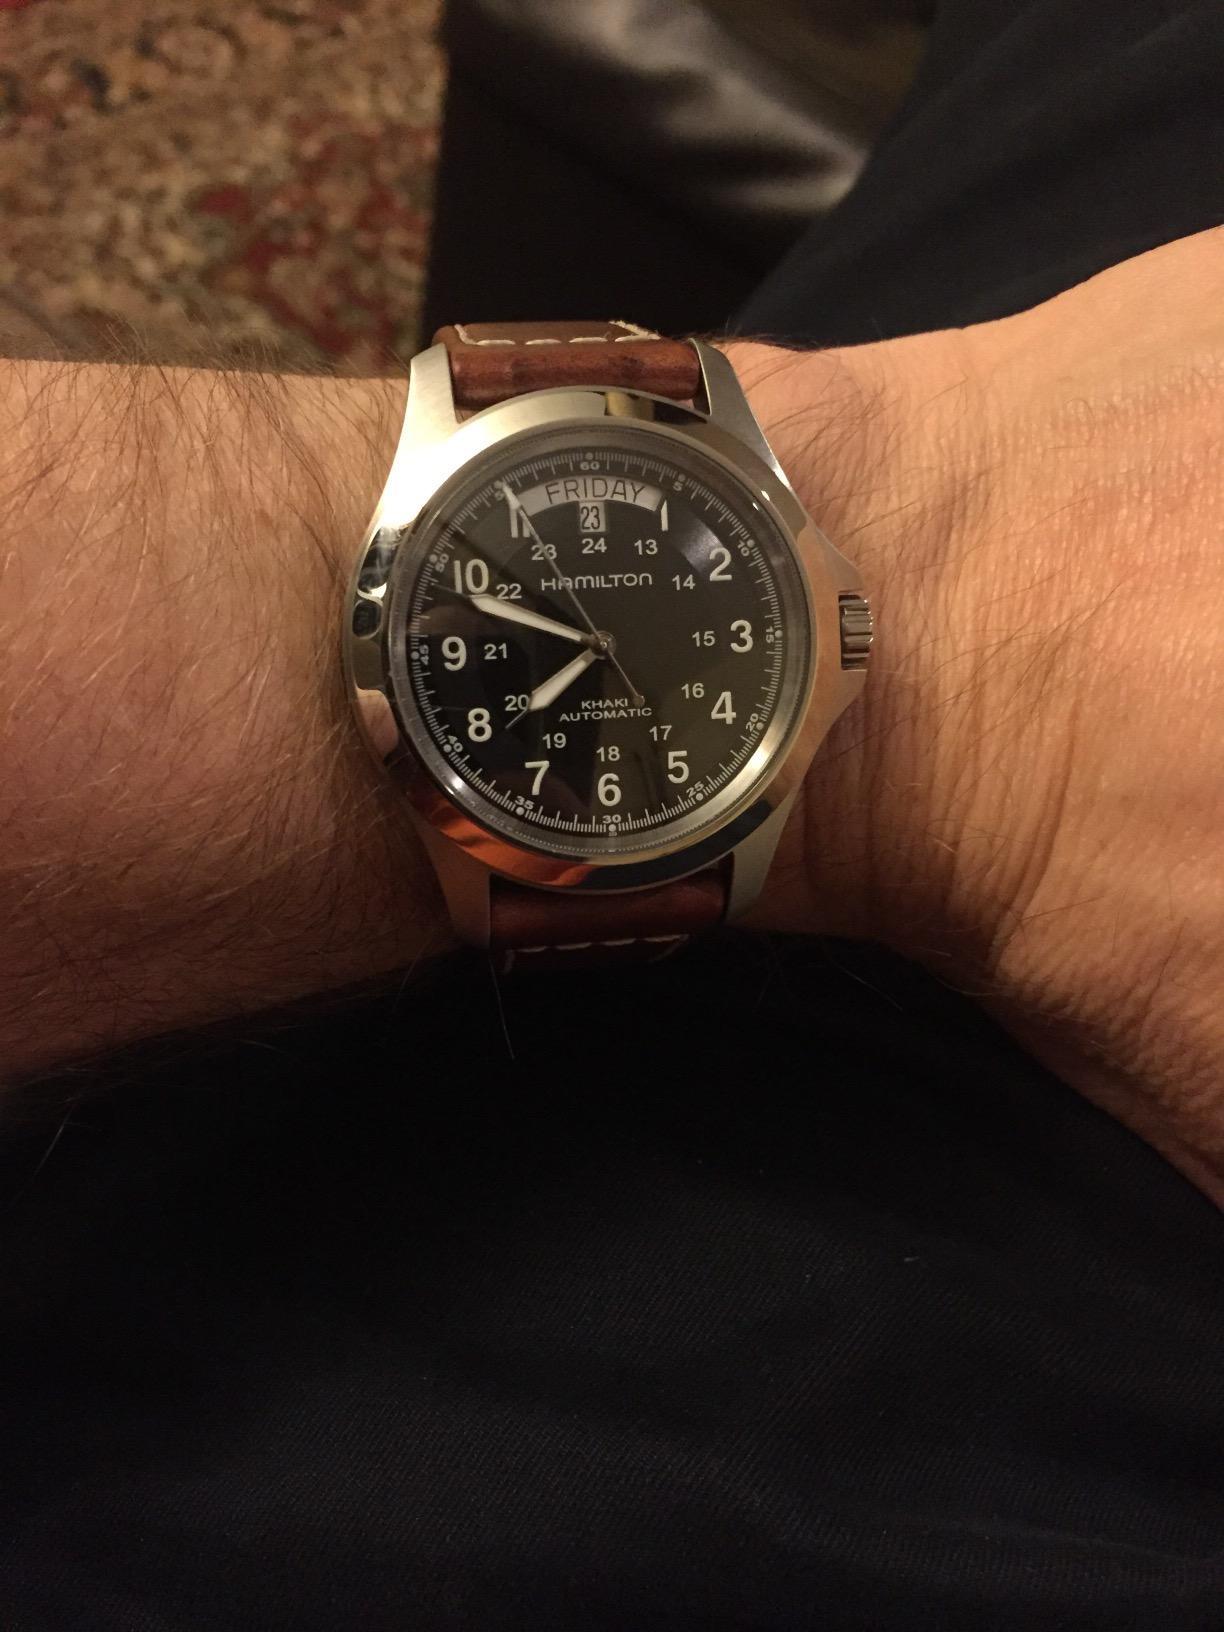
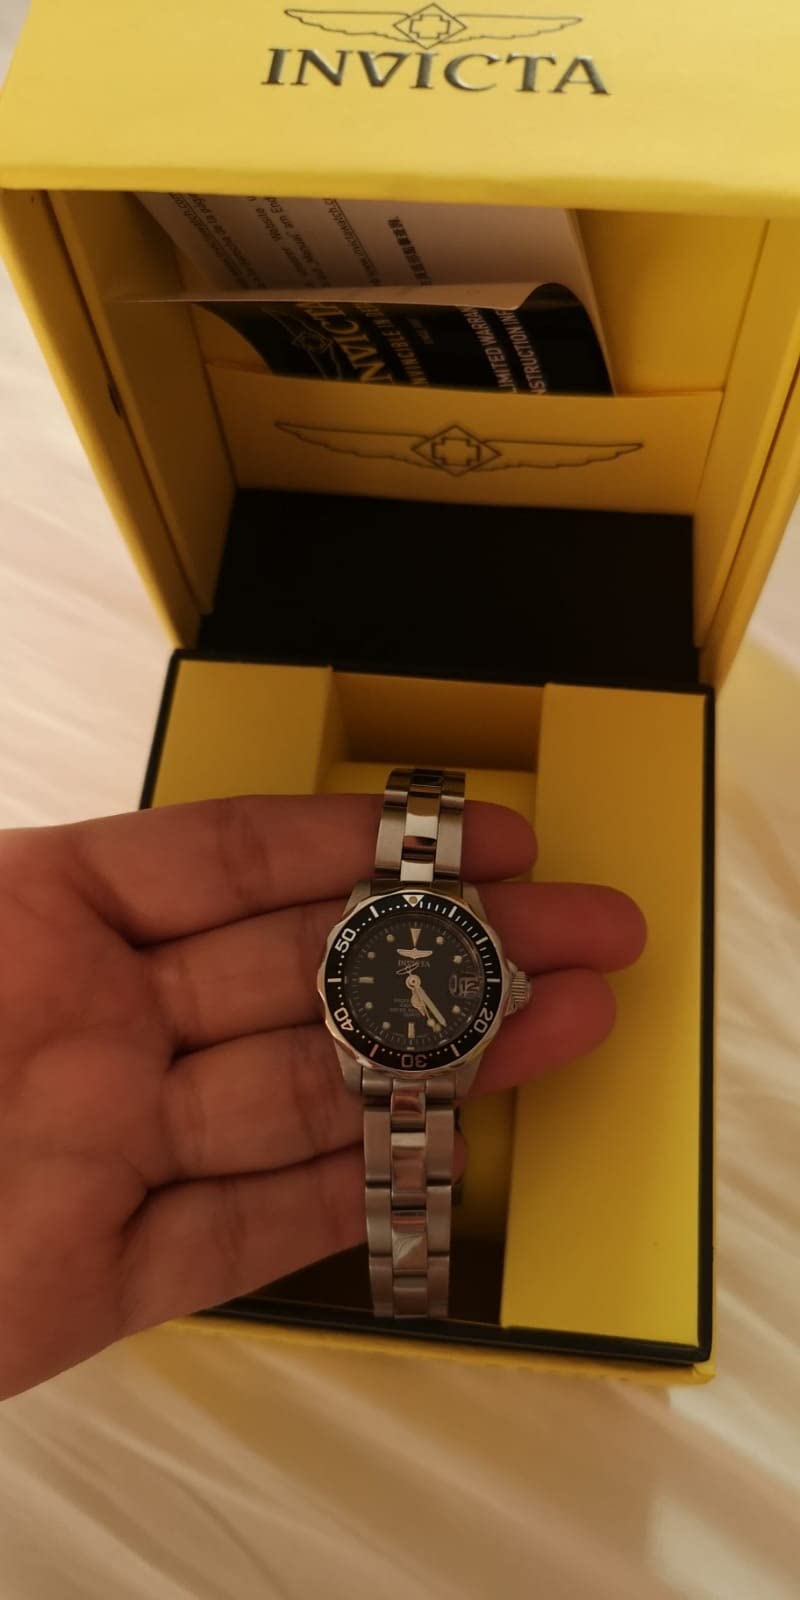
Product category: accessories_watch
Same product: no